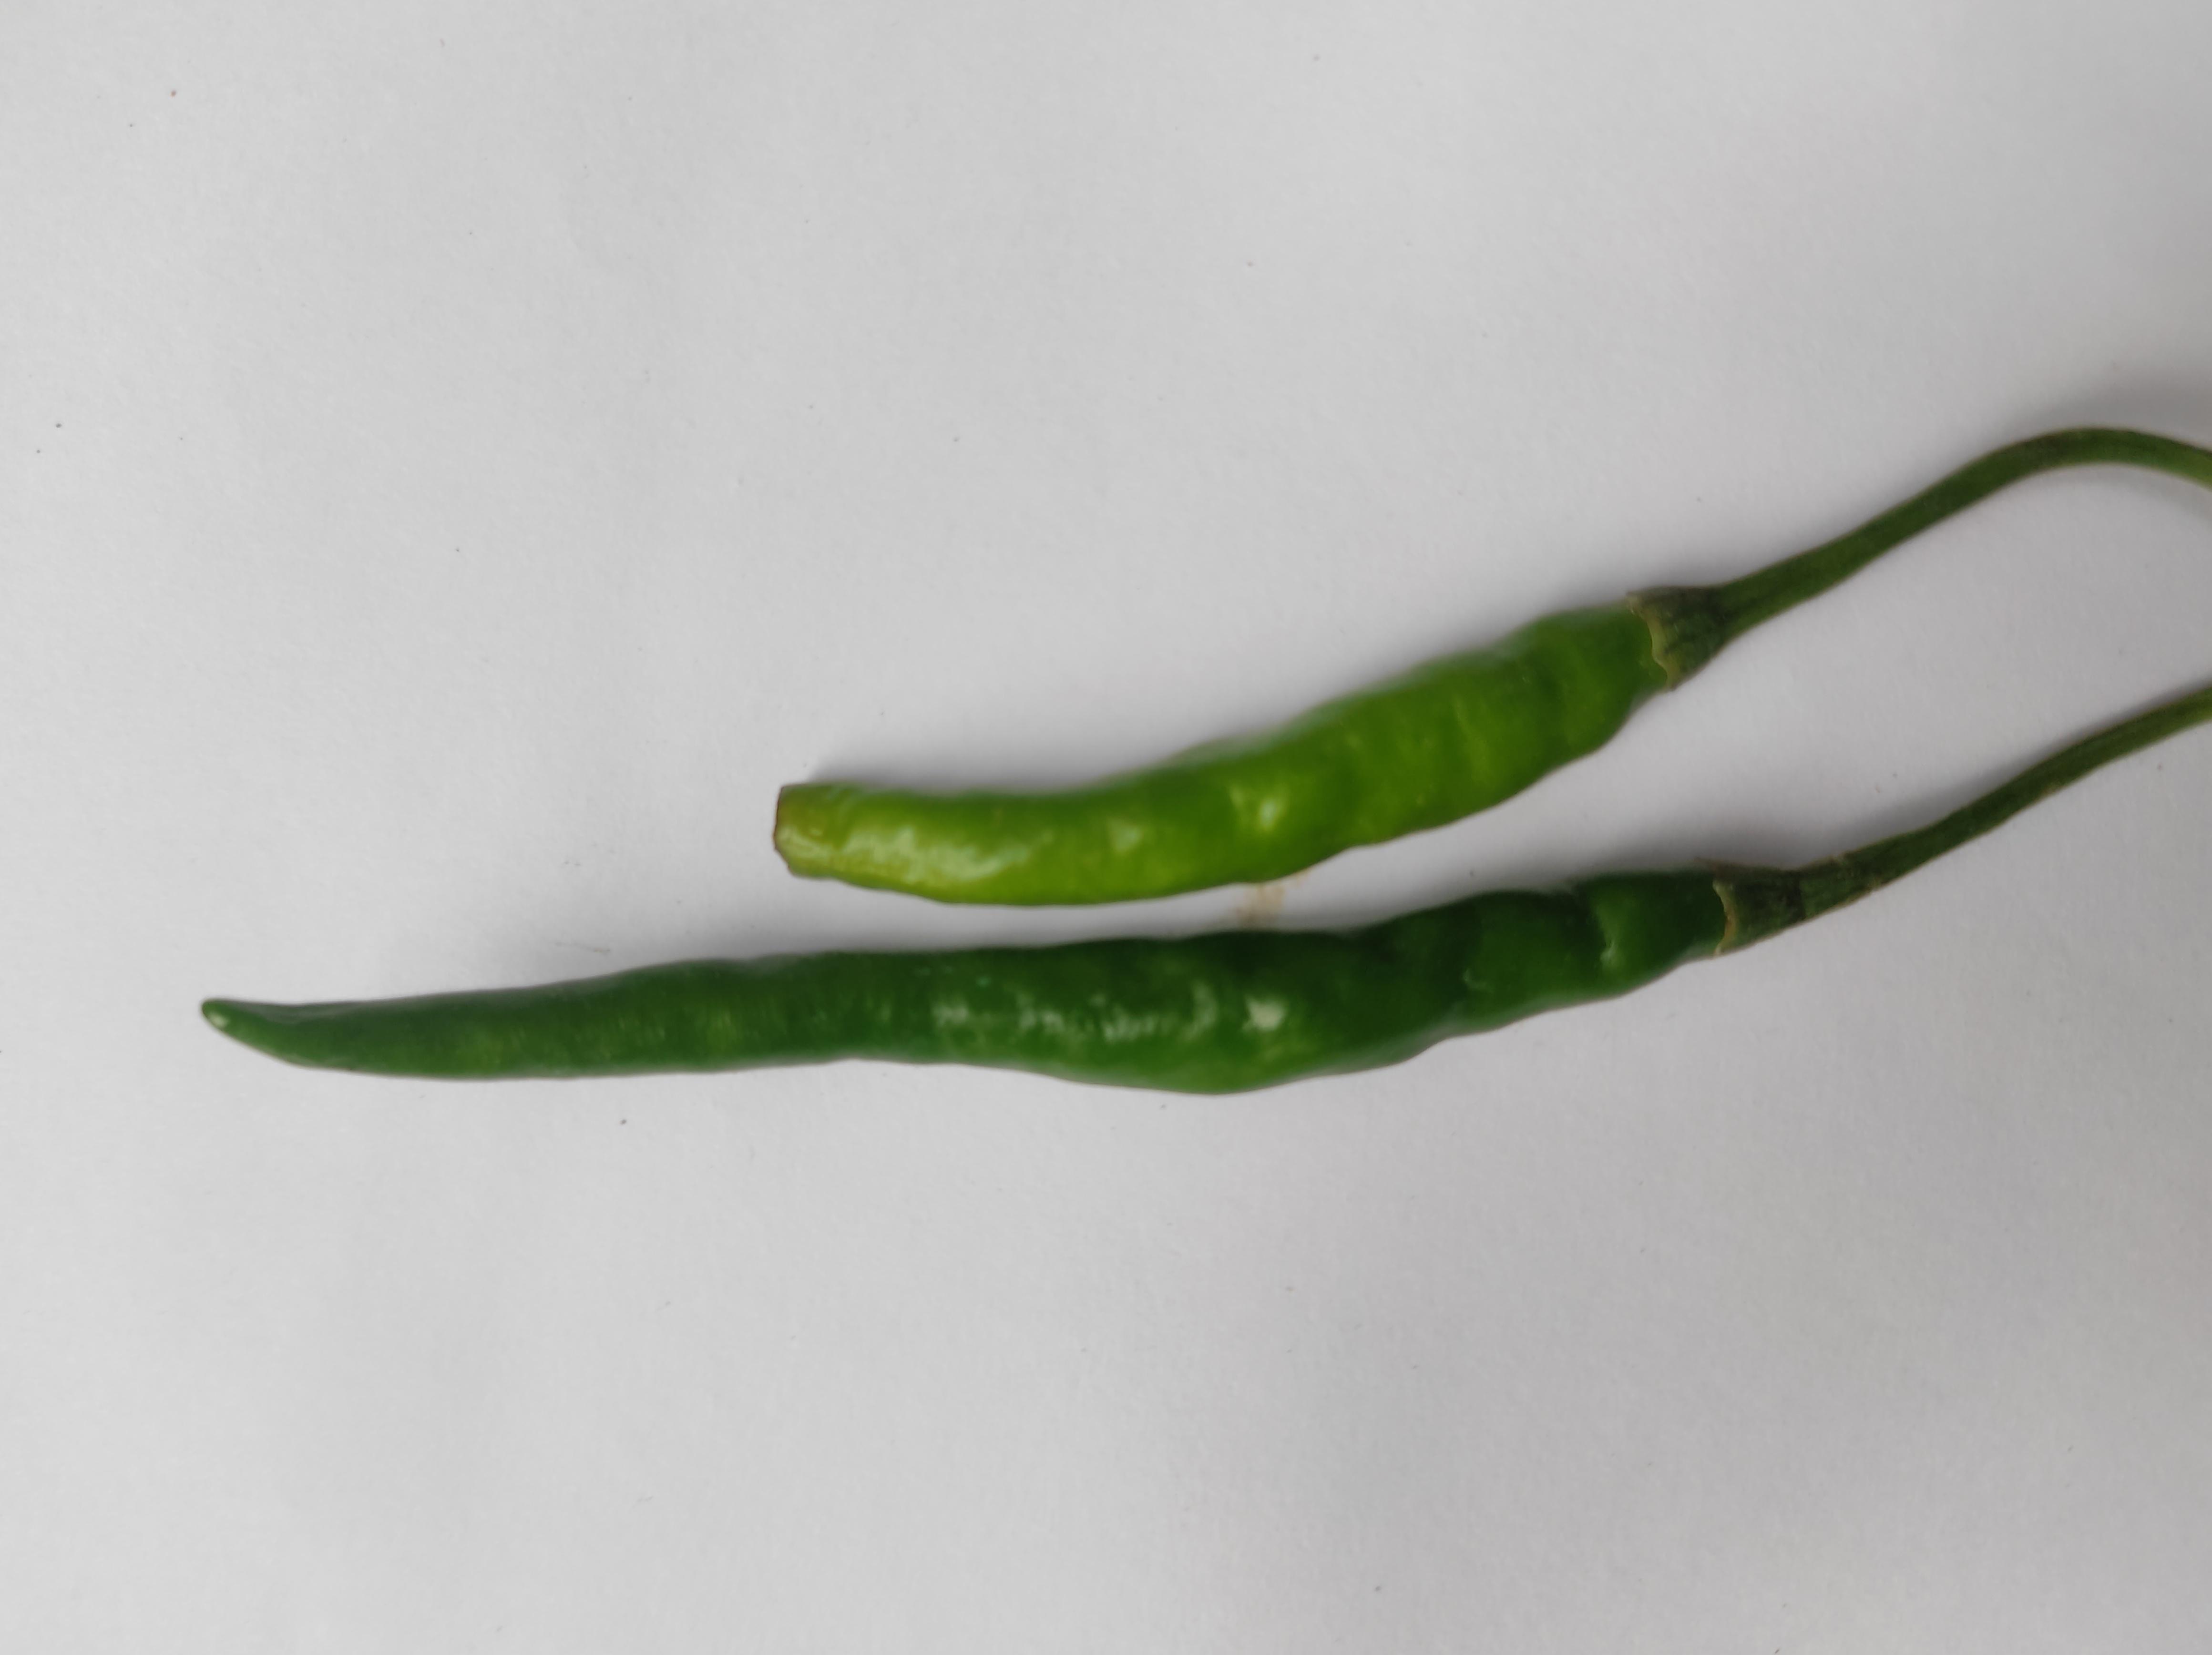
Label: Green Chili